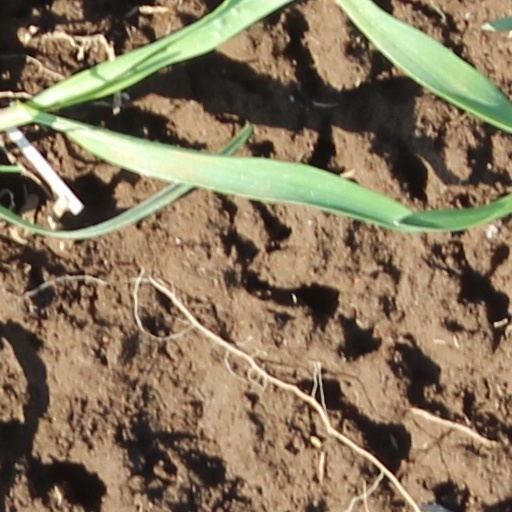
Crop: wheat